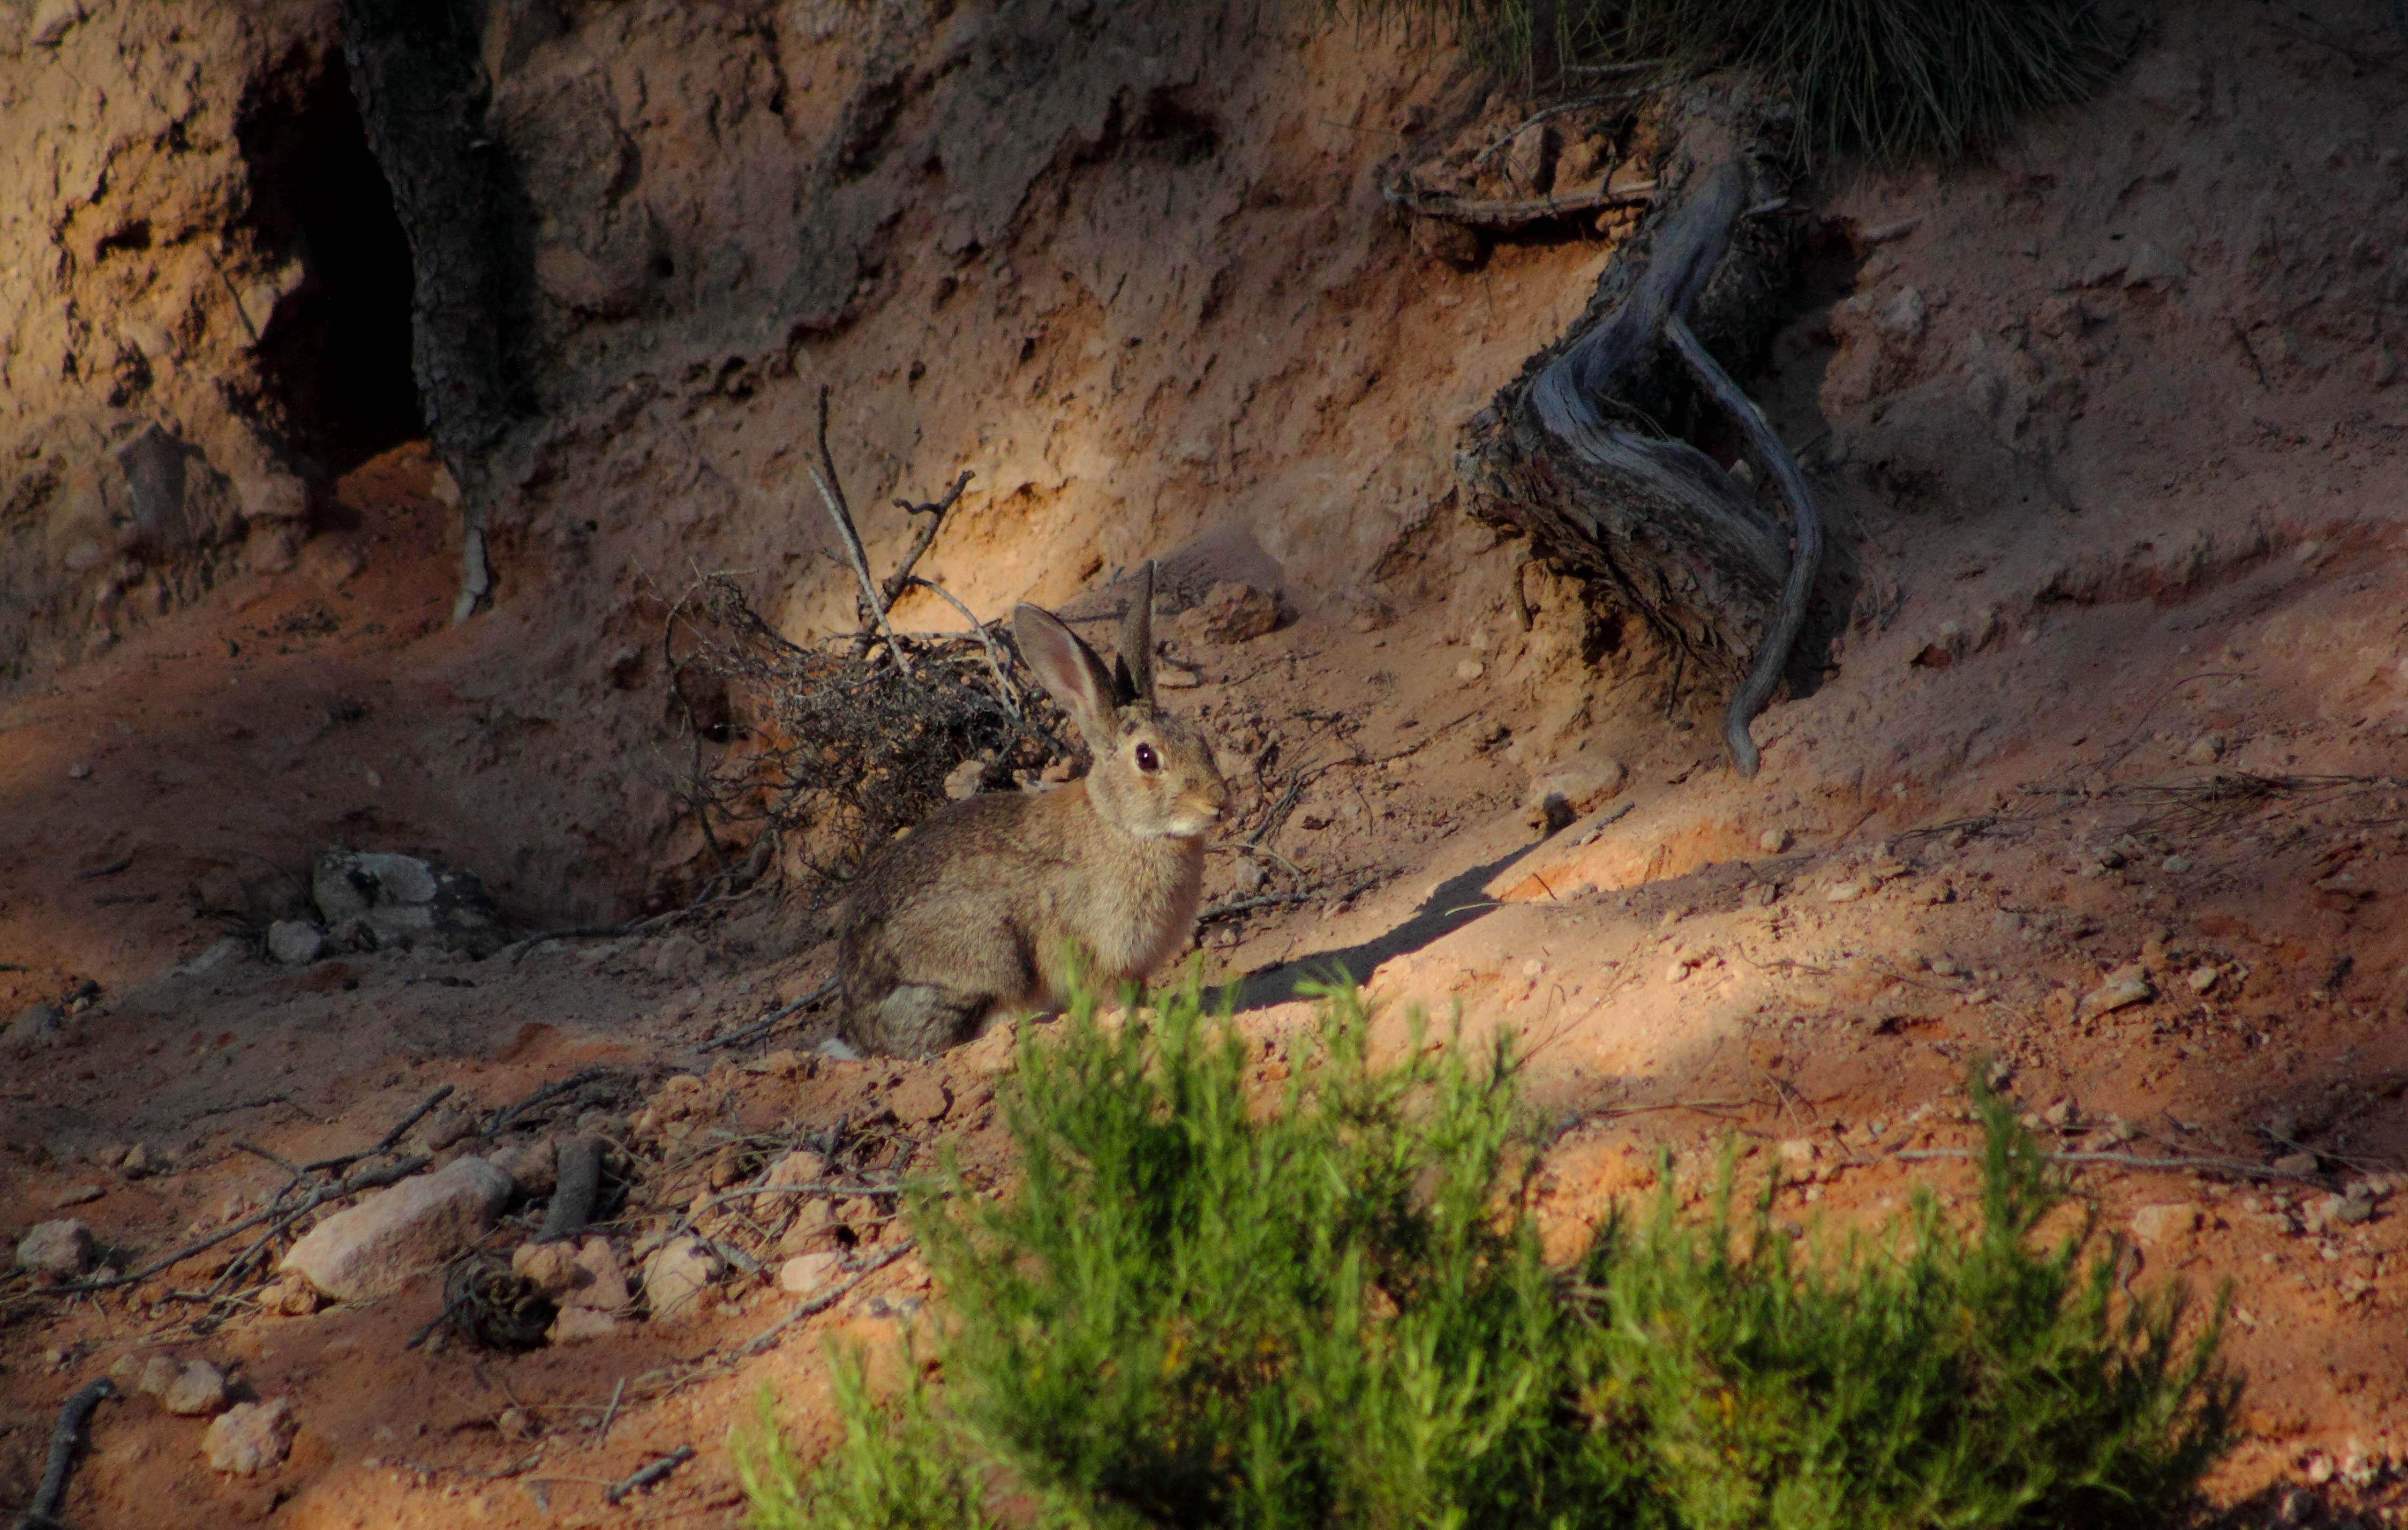
nature, rock, farm, animal, formation, pet, cave, soil, terrain, rabbit, geology, mammals, wadi, farm animals, landform, geographical feature, geological phenomenon